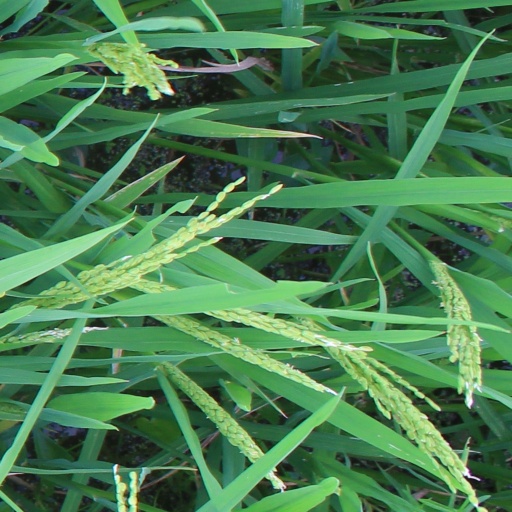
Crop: rice